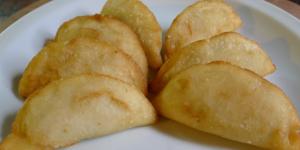
empanadillas de atun sin gluten